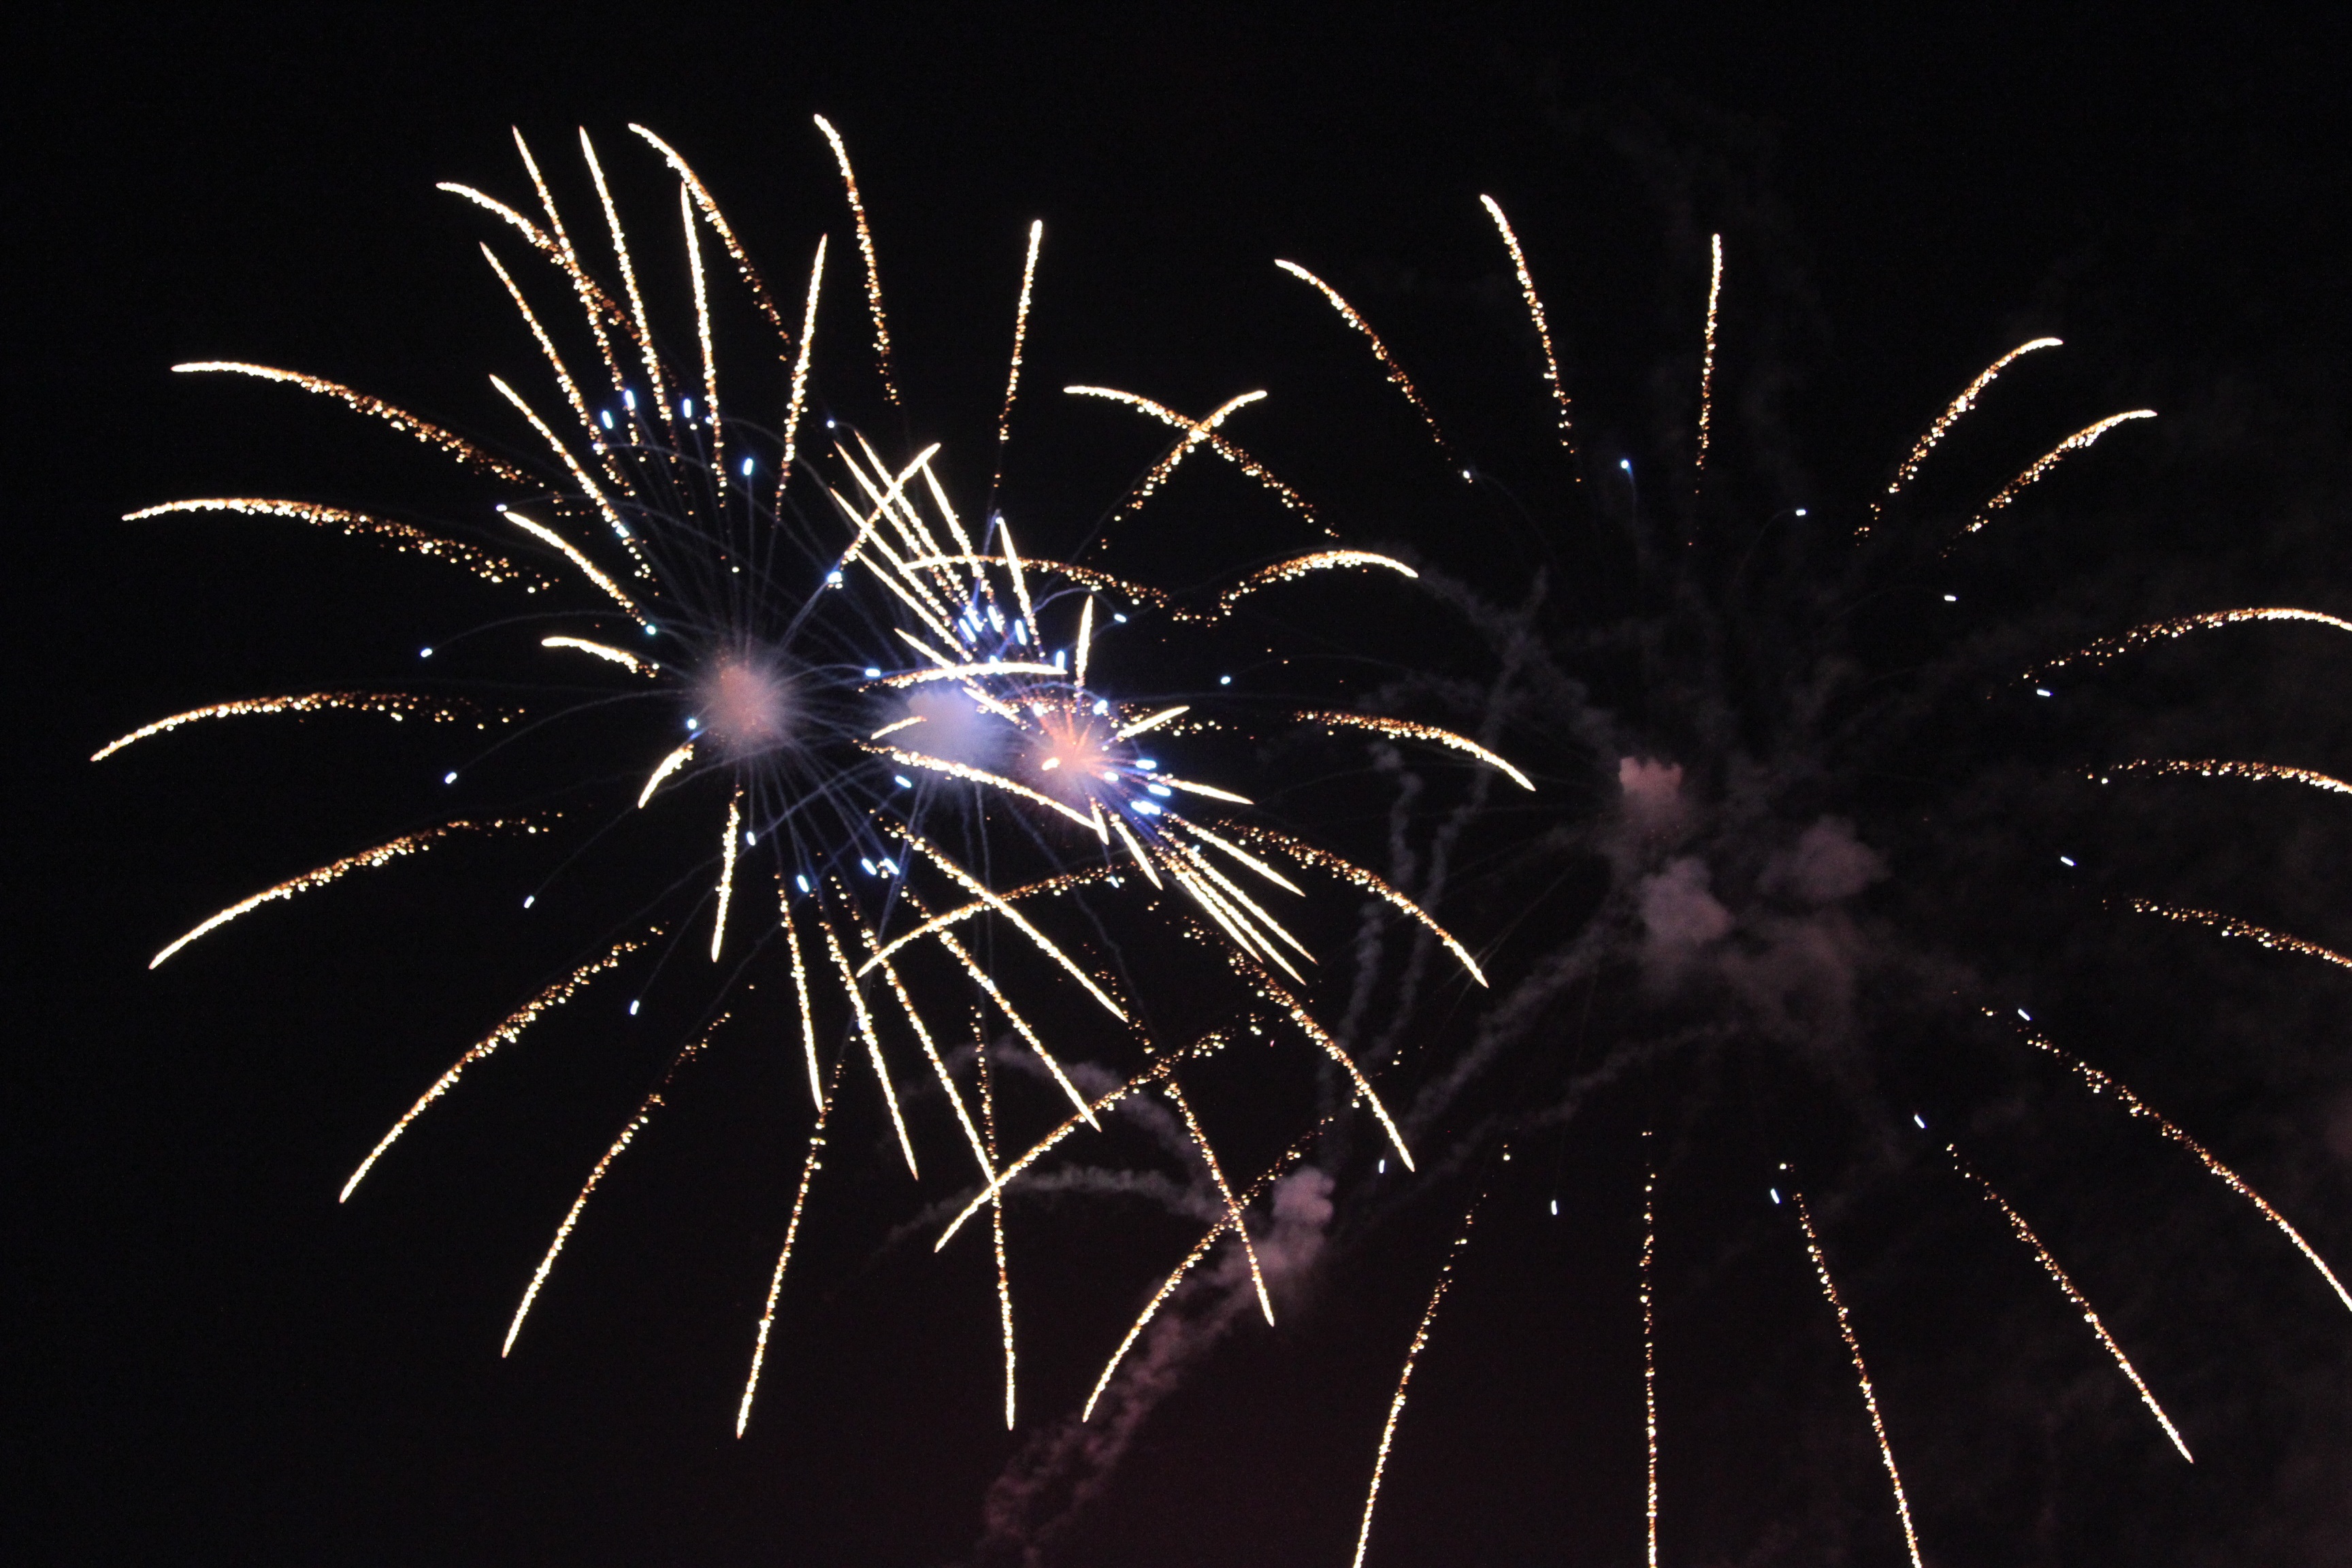
night, recreation, fireworks, event, new year's eve, outdoor recreation